Direct fire

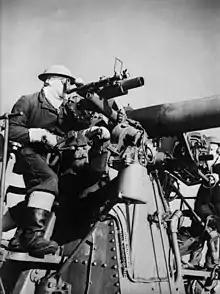
A gunner aiming a QF 4-inch Mk V naval gun for direct firing

Direct fire or line-of-sight fire refers to firing of a ranged weapon whose projectile is launched directly at a target within the line-of-sight of the user. The firing weapon must have a sighting device and an unobstructed view to the target, which means no obstacles or friendly units can be between it and the target. A weapon engaged in direct fire conversely exposes itself to direct return fire from the target.